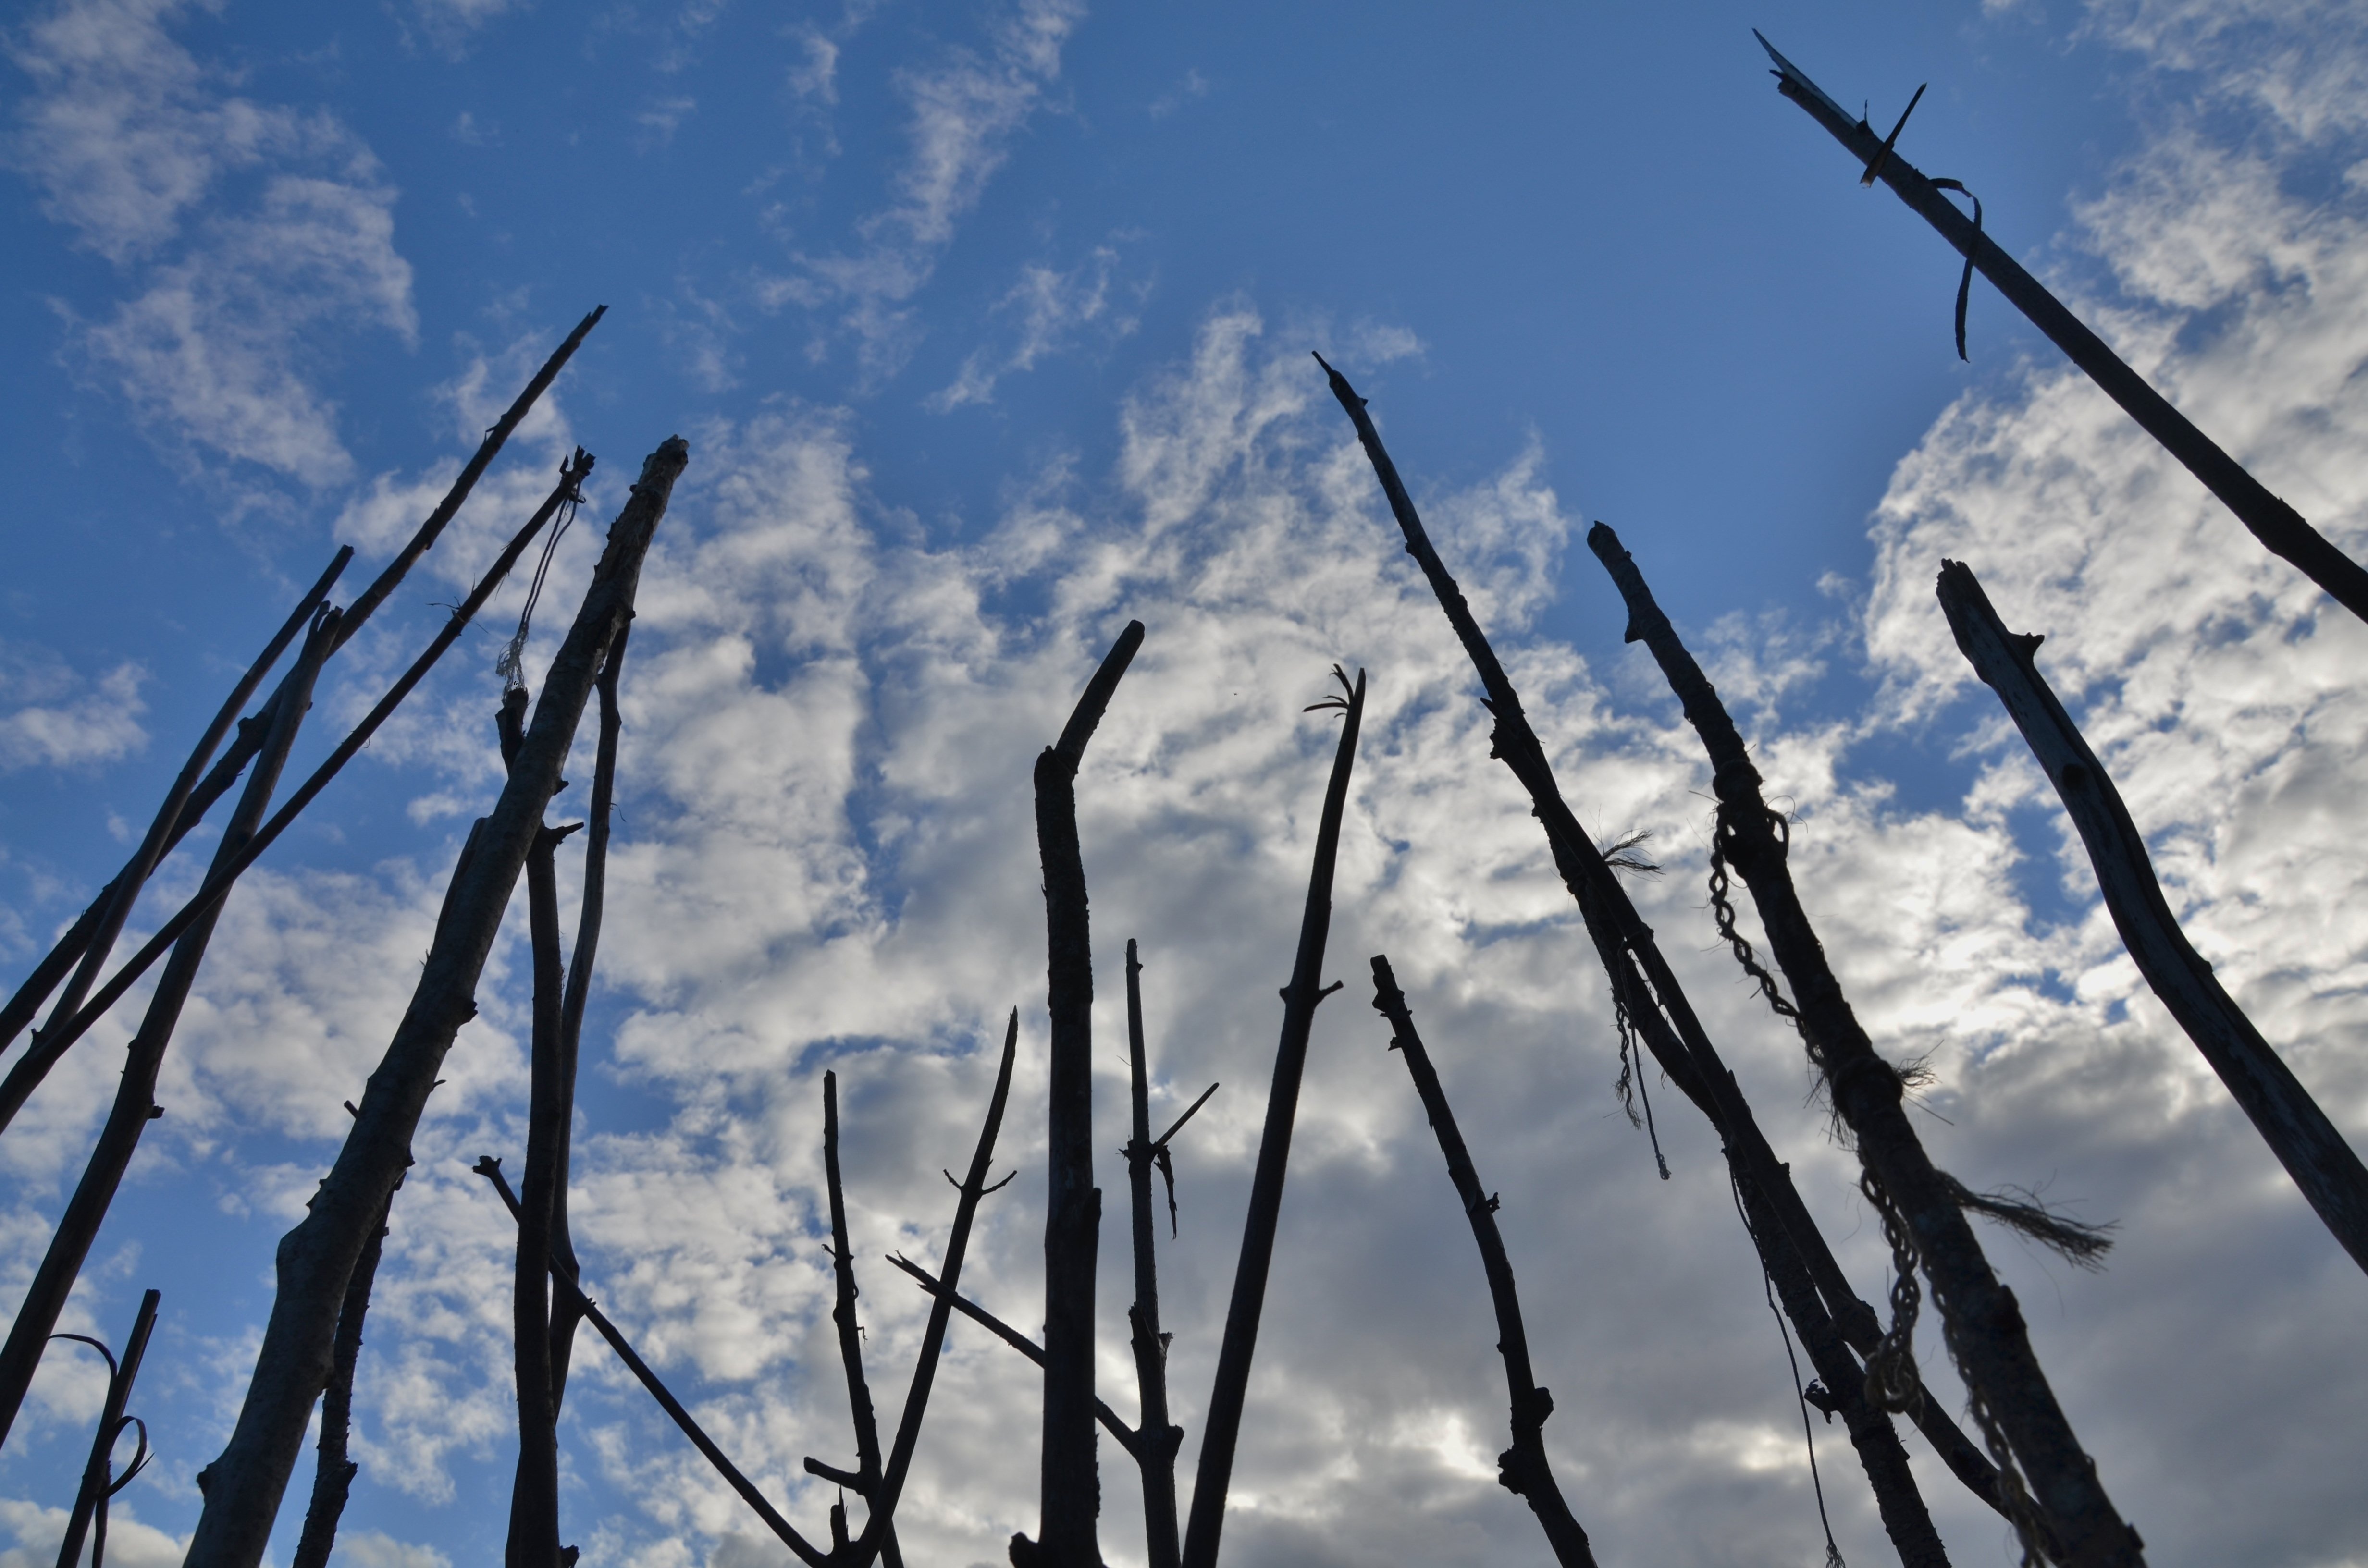
tree, nature, grass, branch, snow, winter, fence, cloud, plant, sky, sunlight, wind, frost, line, reflection, mast, blue, electricity, season, trees, clouds, branches, freezing, atmosphere of earth, woody plant, outdoor structure, overhead power line